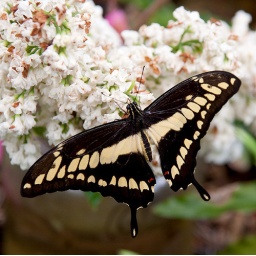
Live exotic butterflies fluttering and feeding amidst the flowers, trees and vines in the tropical rain forest housed in the former Palm House.